Max Payne (character)

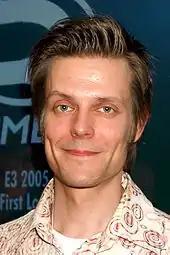
Sam Lake created the character; his face was used in the original "Max Payne".

In the creation of Max Payne, the publisher 3D Realms "wanted to develop another strong character that would be the foundation for a new gaming franchise, much like we [3D Realms] had done with Duke Nukem." The titular character of "Max Payne" was originally named Max Heat, and 3D Realms spent over $20,000 worldwide trademarking this name before someone at the company suggested the last name Payne, which was immediately adopted. He was modeled after Sam Lake (Sami Järvi), who wrote the game's story and script for the Finnish company Remedy Entertainment. Lake also dressed up and played this role for the graphic novel-style cutscenes. For "", however, Lake declined the role. Due to having a much larger budget this time, the developers were able to hire professional actors, choosing Timothy Gibbs to be the new model for Max.